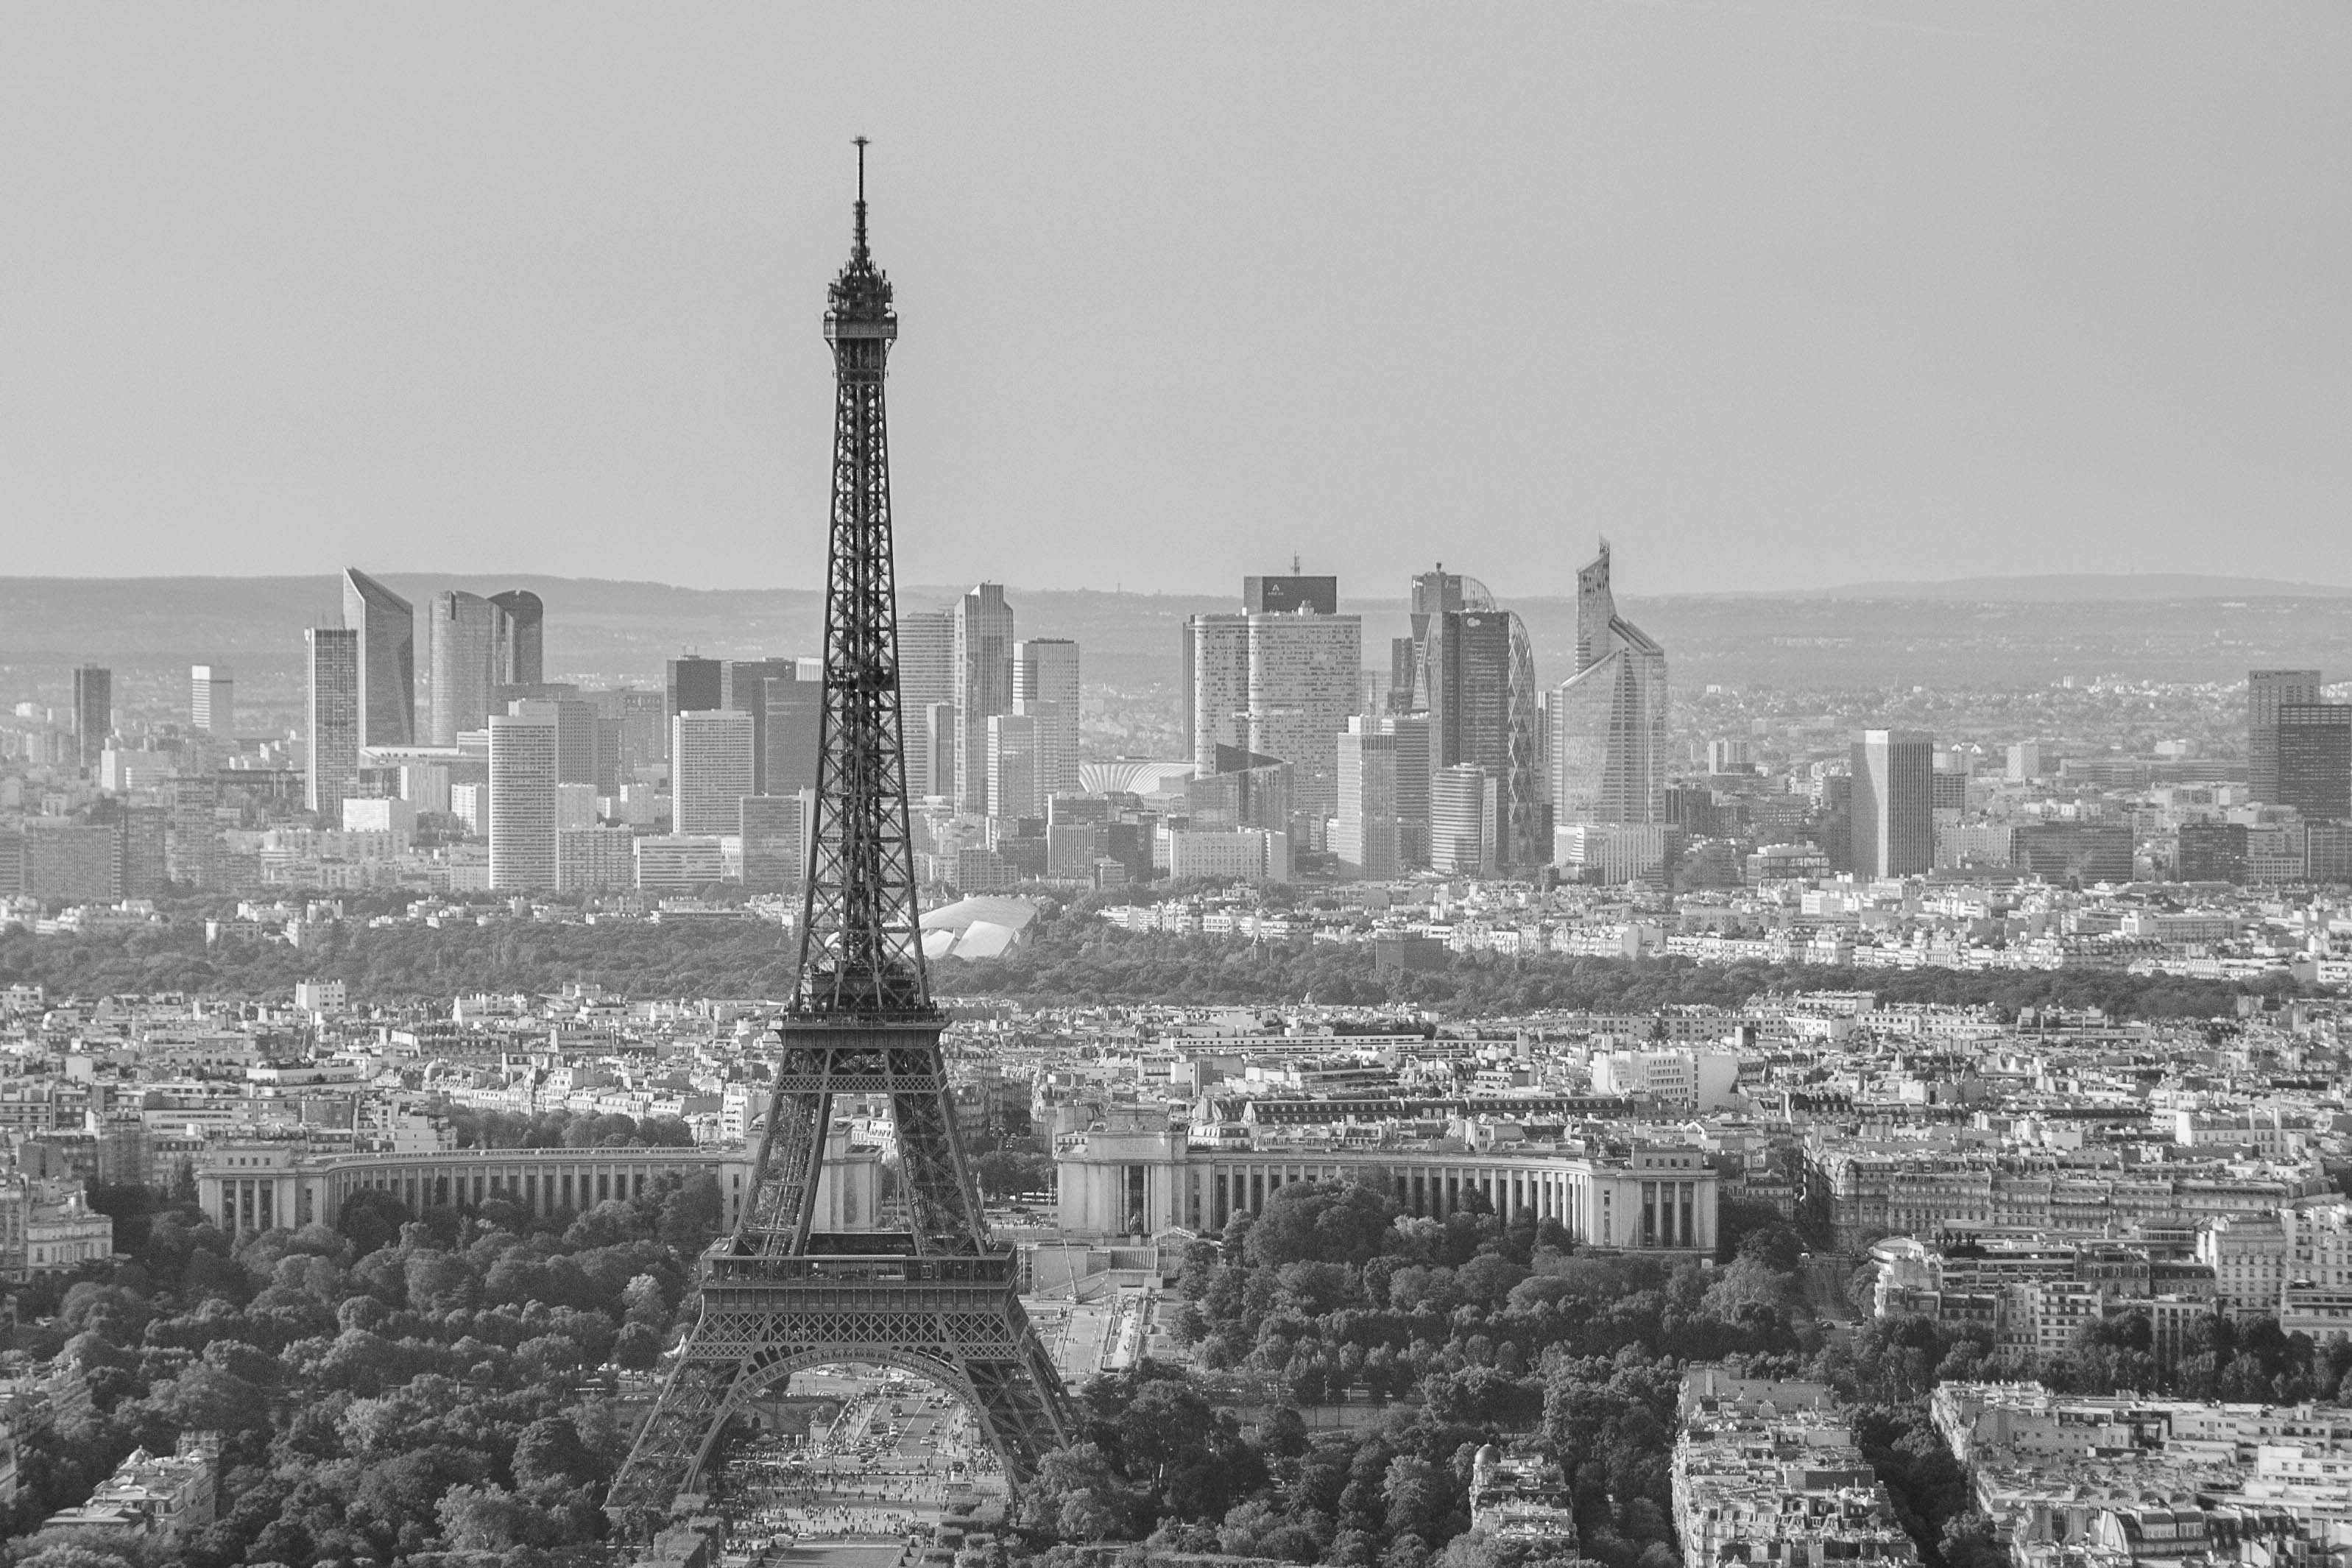
black and white, skyline, photography, city, eiffel tower, paris, skyscraper, cityscape, downtown, france, tower, landmark, monochrome, tower block, city view, places of interest, spire, metropolis, urban area, monochrome photography, atmospheric phenomenon, human settlement, metropolitan area